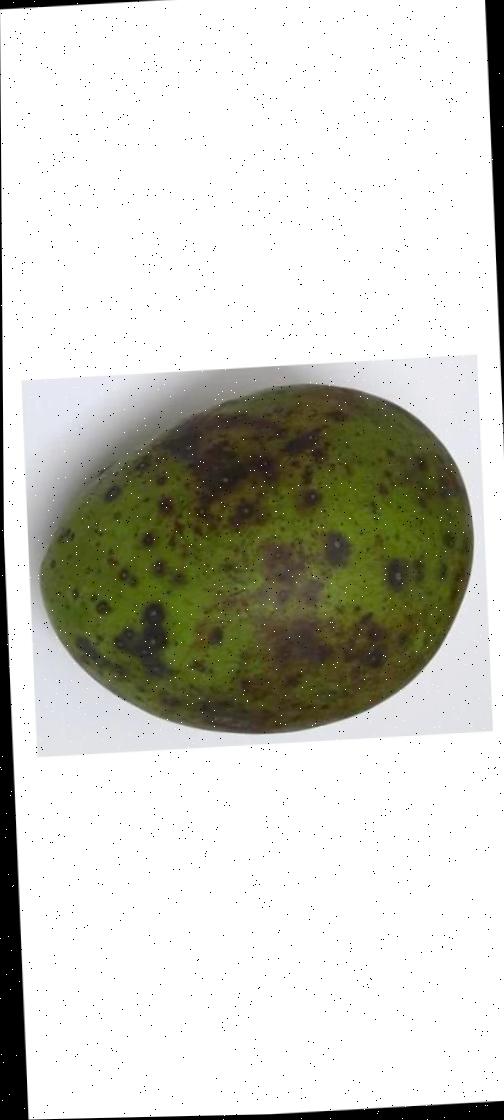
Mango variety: Harivanga